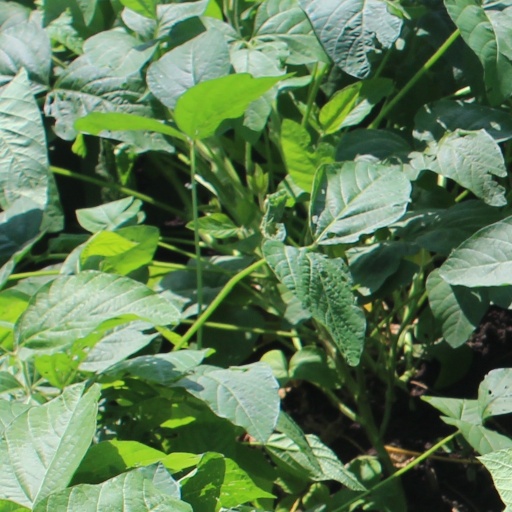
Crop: soybean